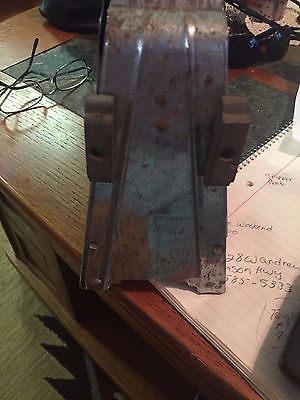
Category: toaster